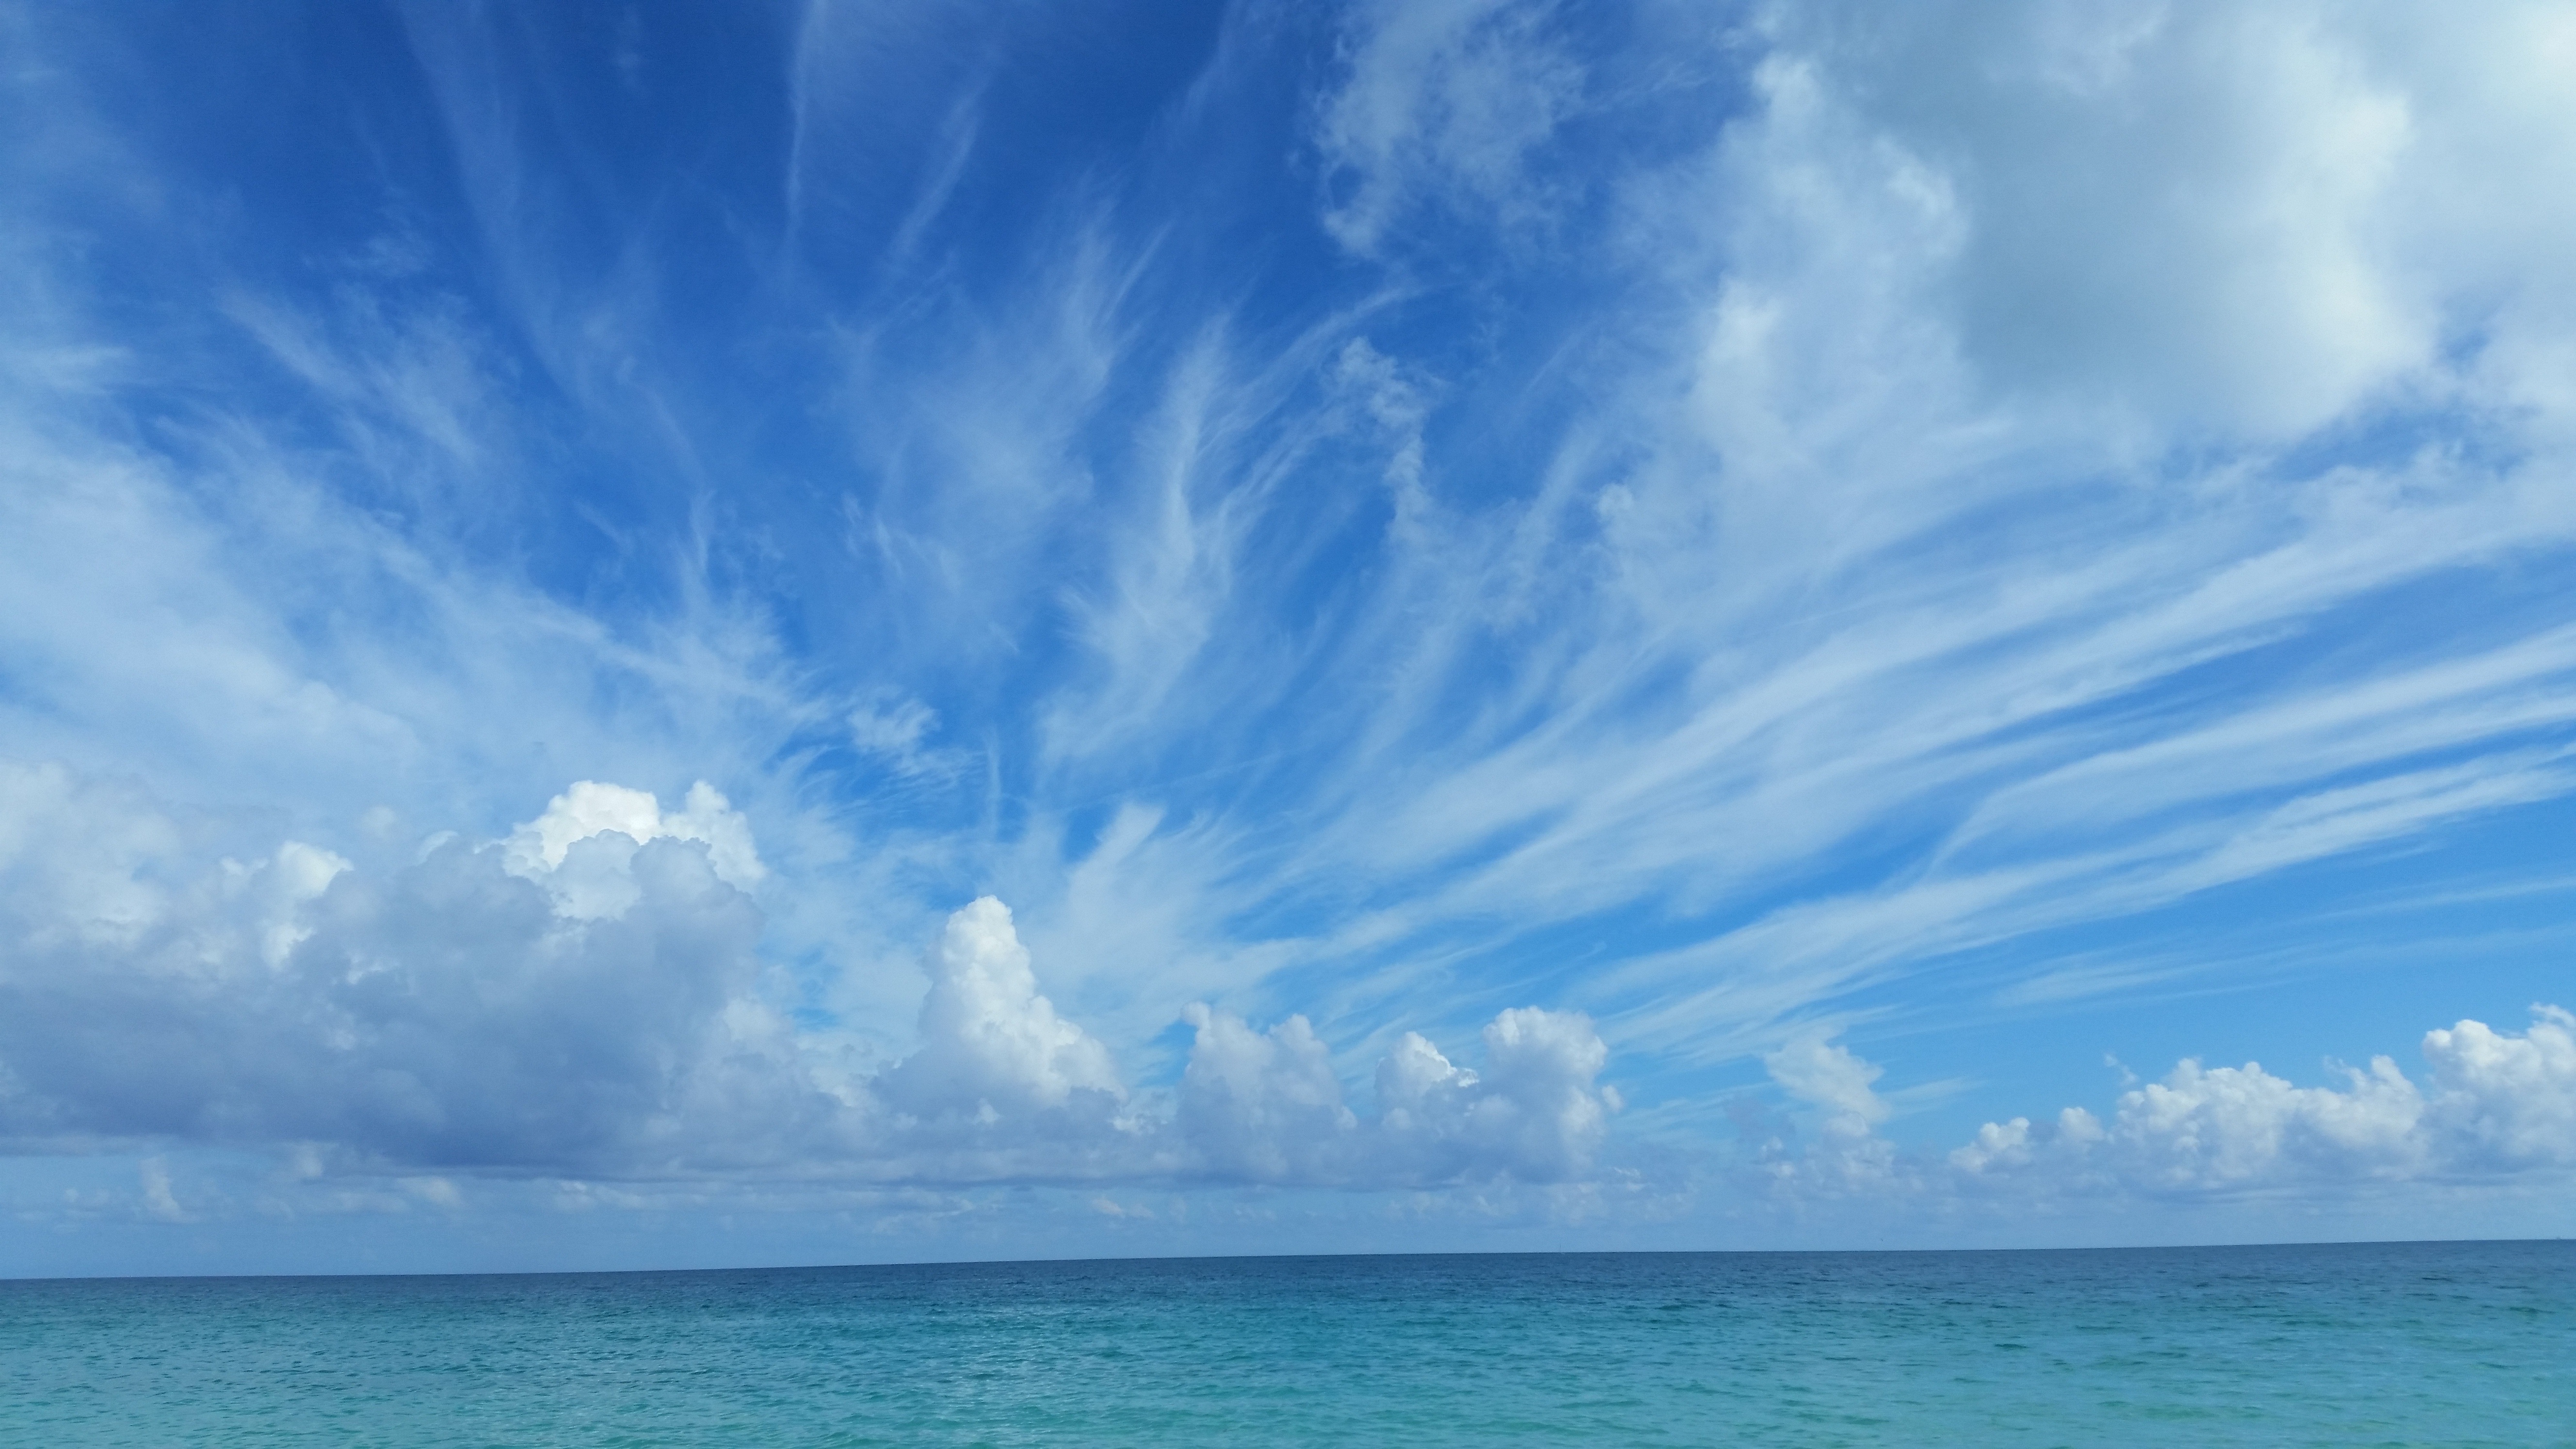
landscape, sea, coast, ocean, horizon, cloud, sky, sunlight, wave, atmosphere, cumulus, blue, clouds, cloudy sky, meteorological phenomenon, computer wallpaper, wind wave